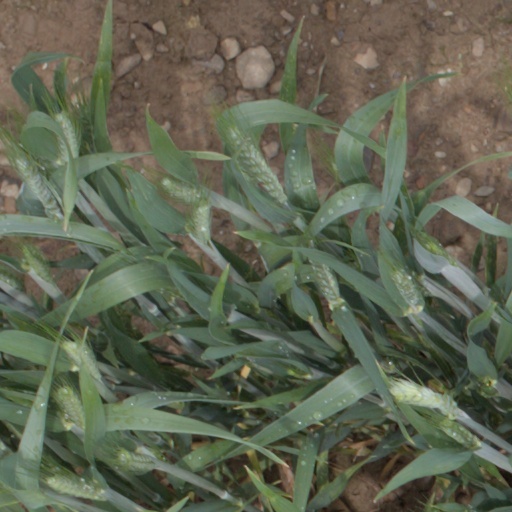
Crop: wheat